Douglas Stuart, 20th Earl of Moray

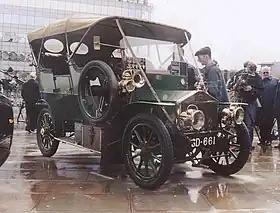
Three Stroke Rolls-Royce (1905) the only remaining example in the world

Lord Doune's car collection began in 1953 and by 1970 it was decided to open the collection to the public as the Doune Motor Museum. This linked in turn to one of the world's steepest races: The Doune Hill Climb, a timed event. Before the museum closed on 30 November 1998, his collection included: